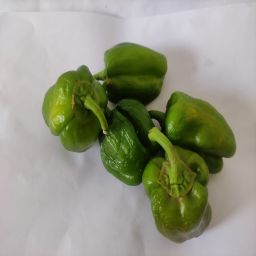
Crop: Bell Pepper
Quality: Ripe